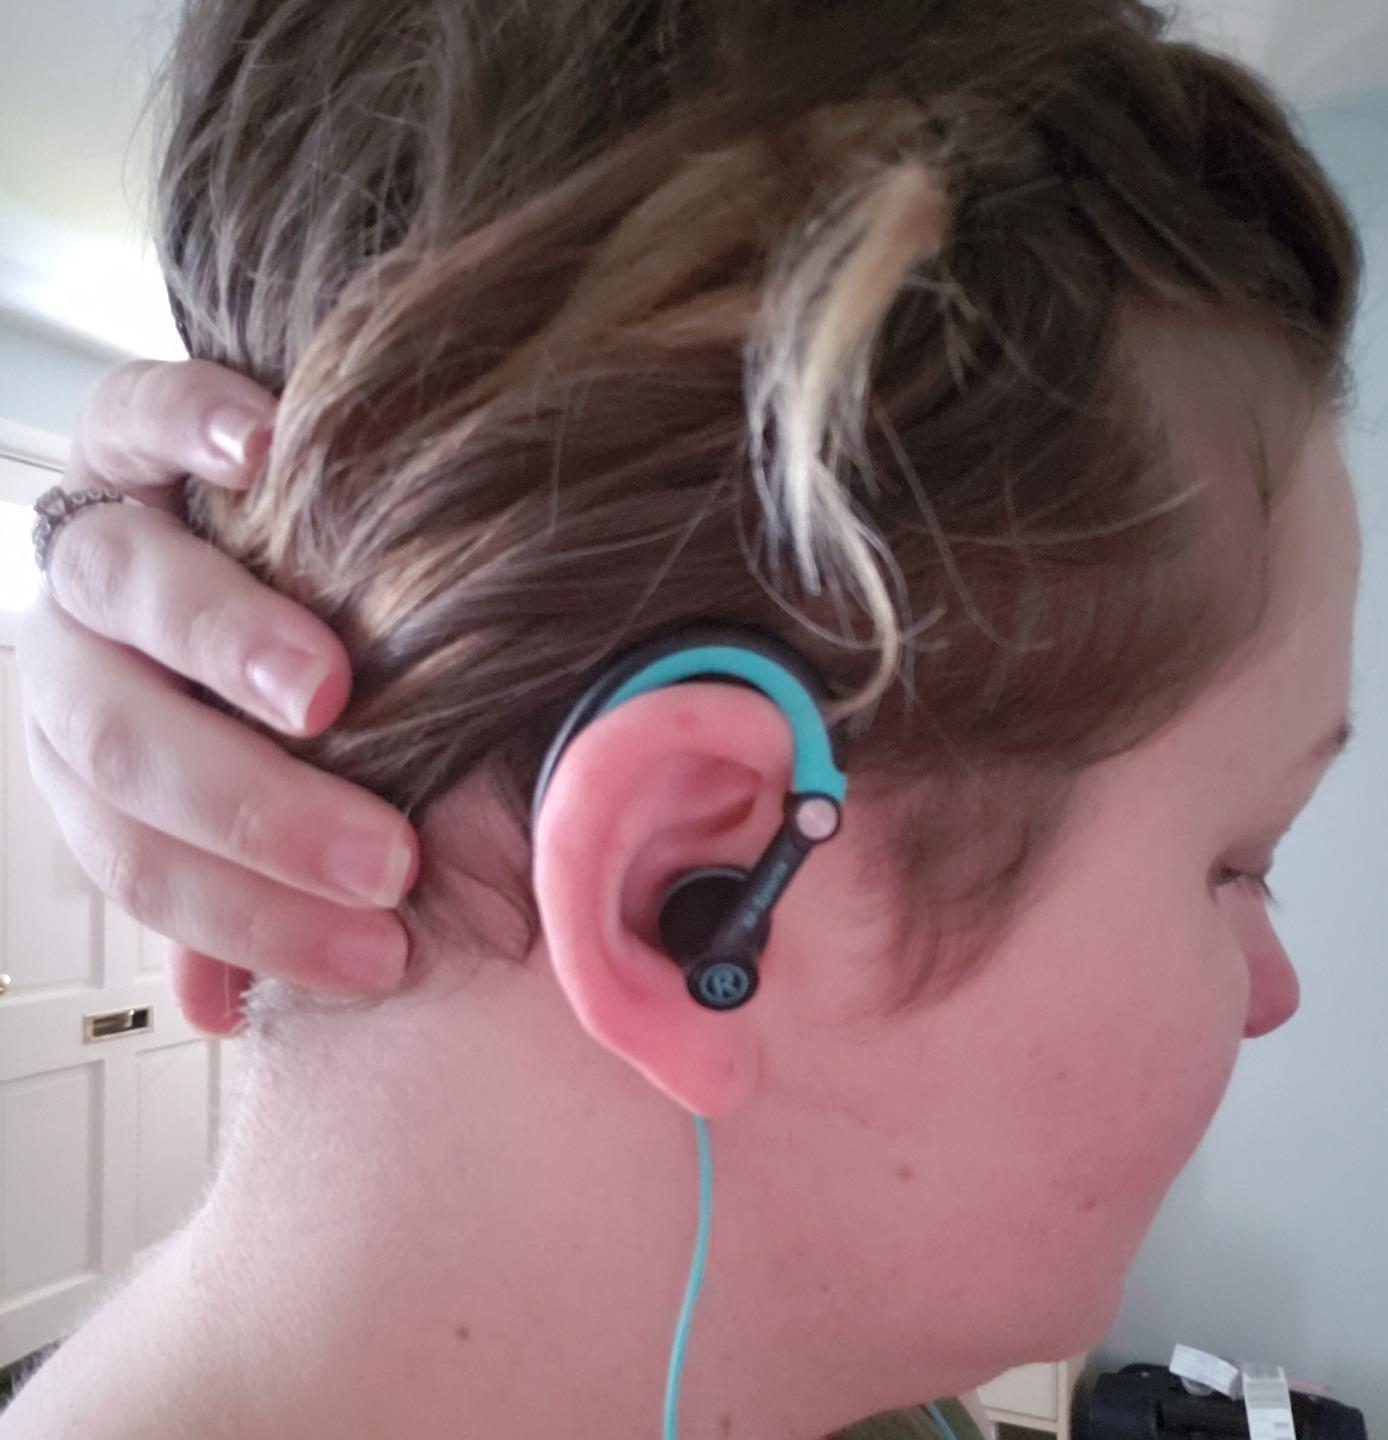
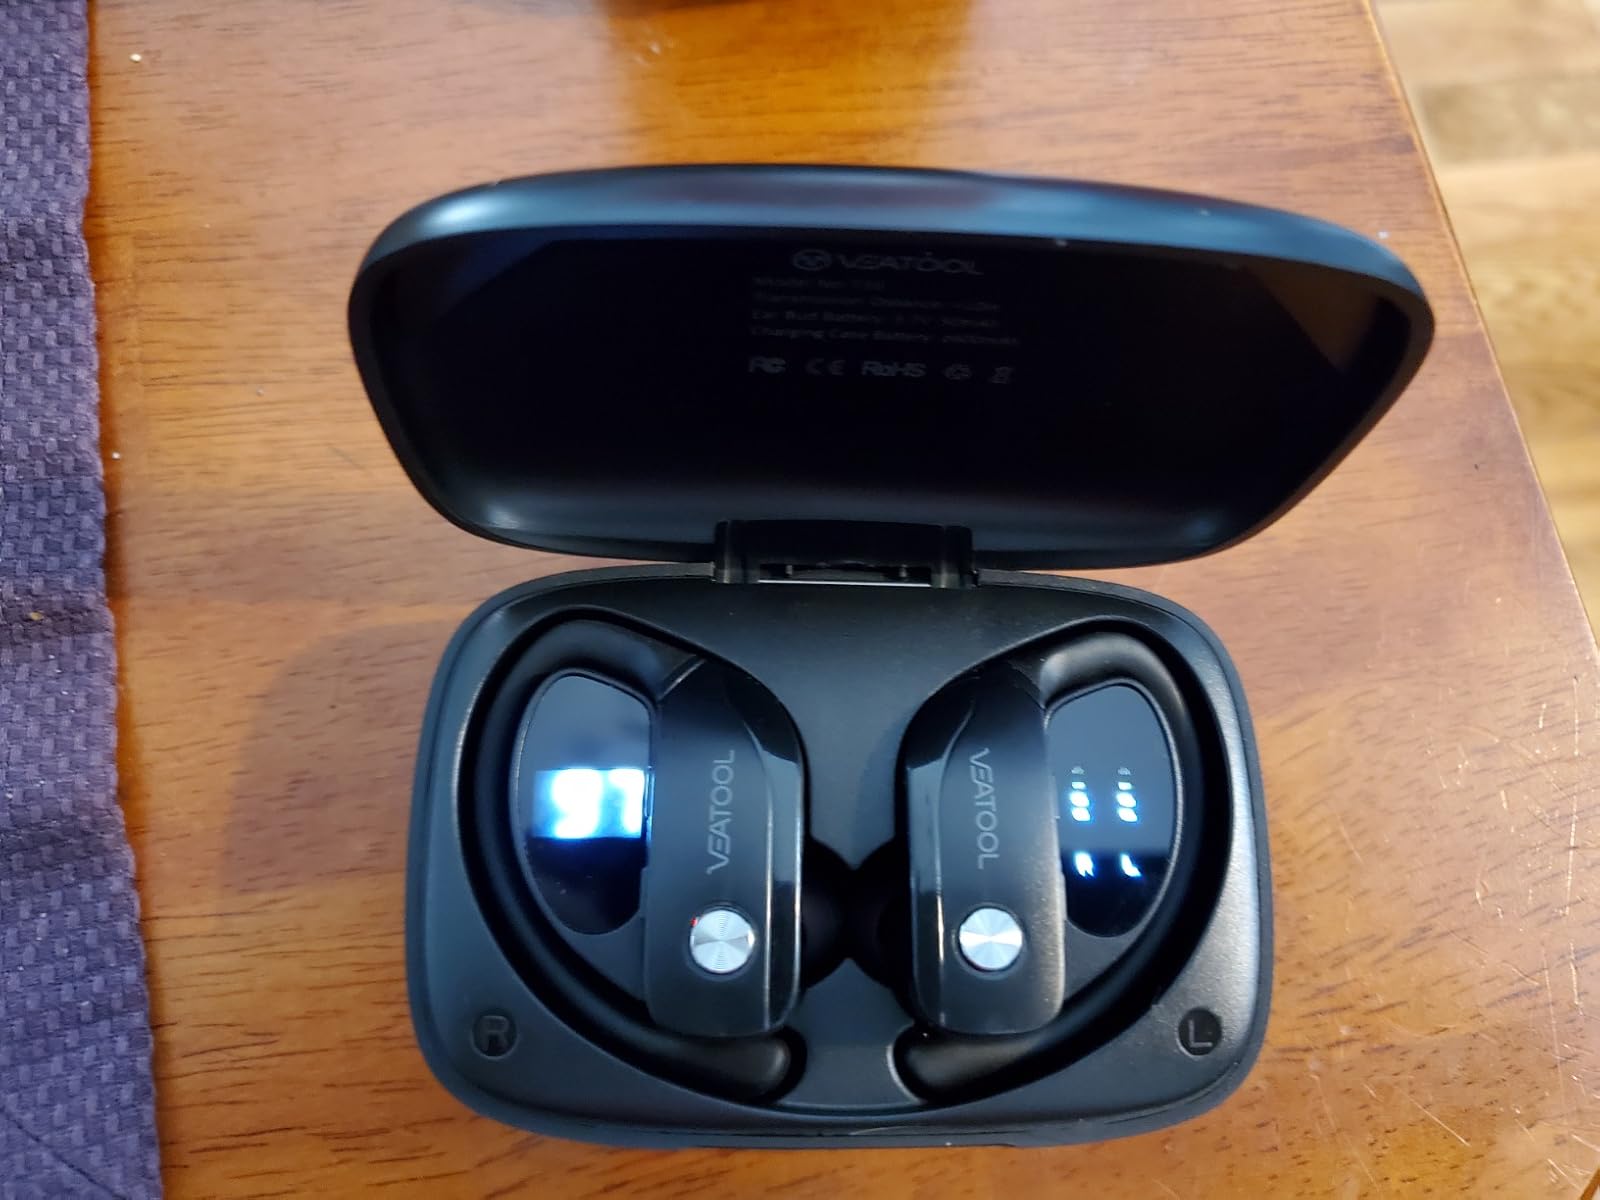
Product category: earbuds
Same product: no